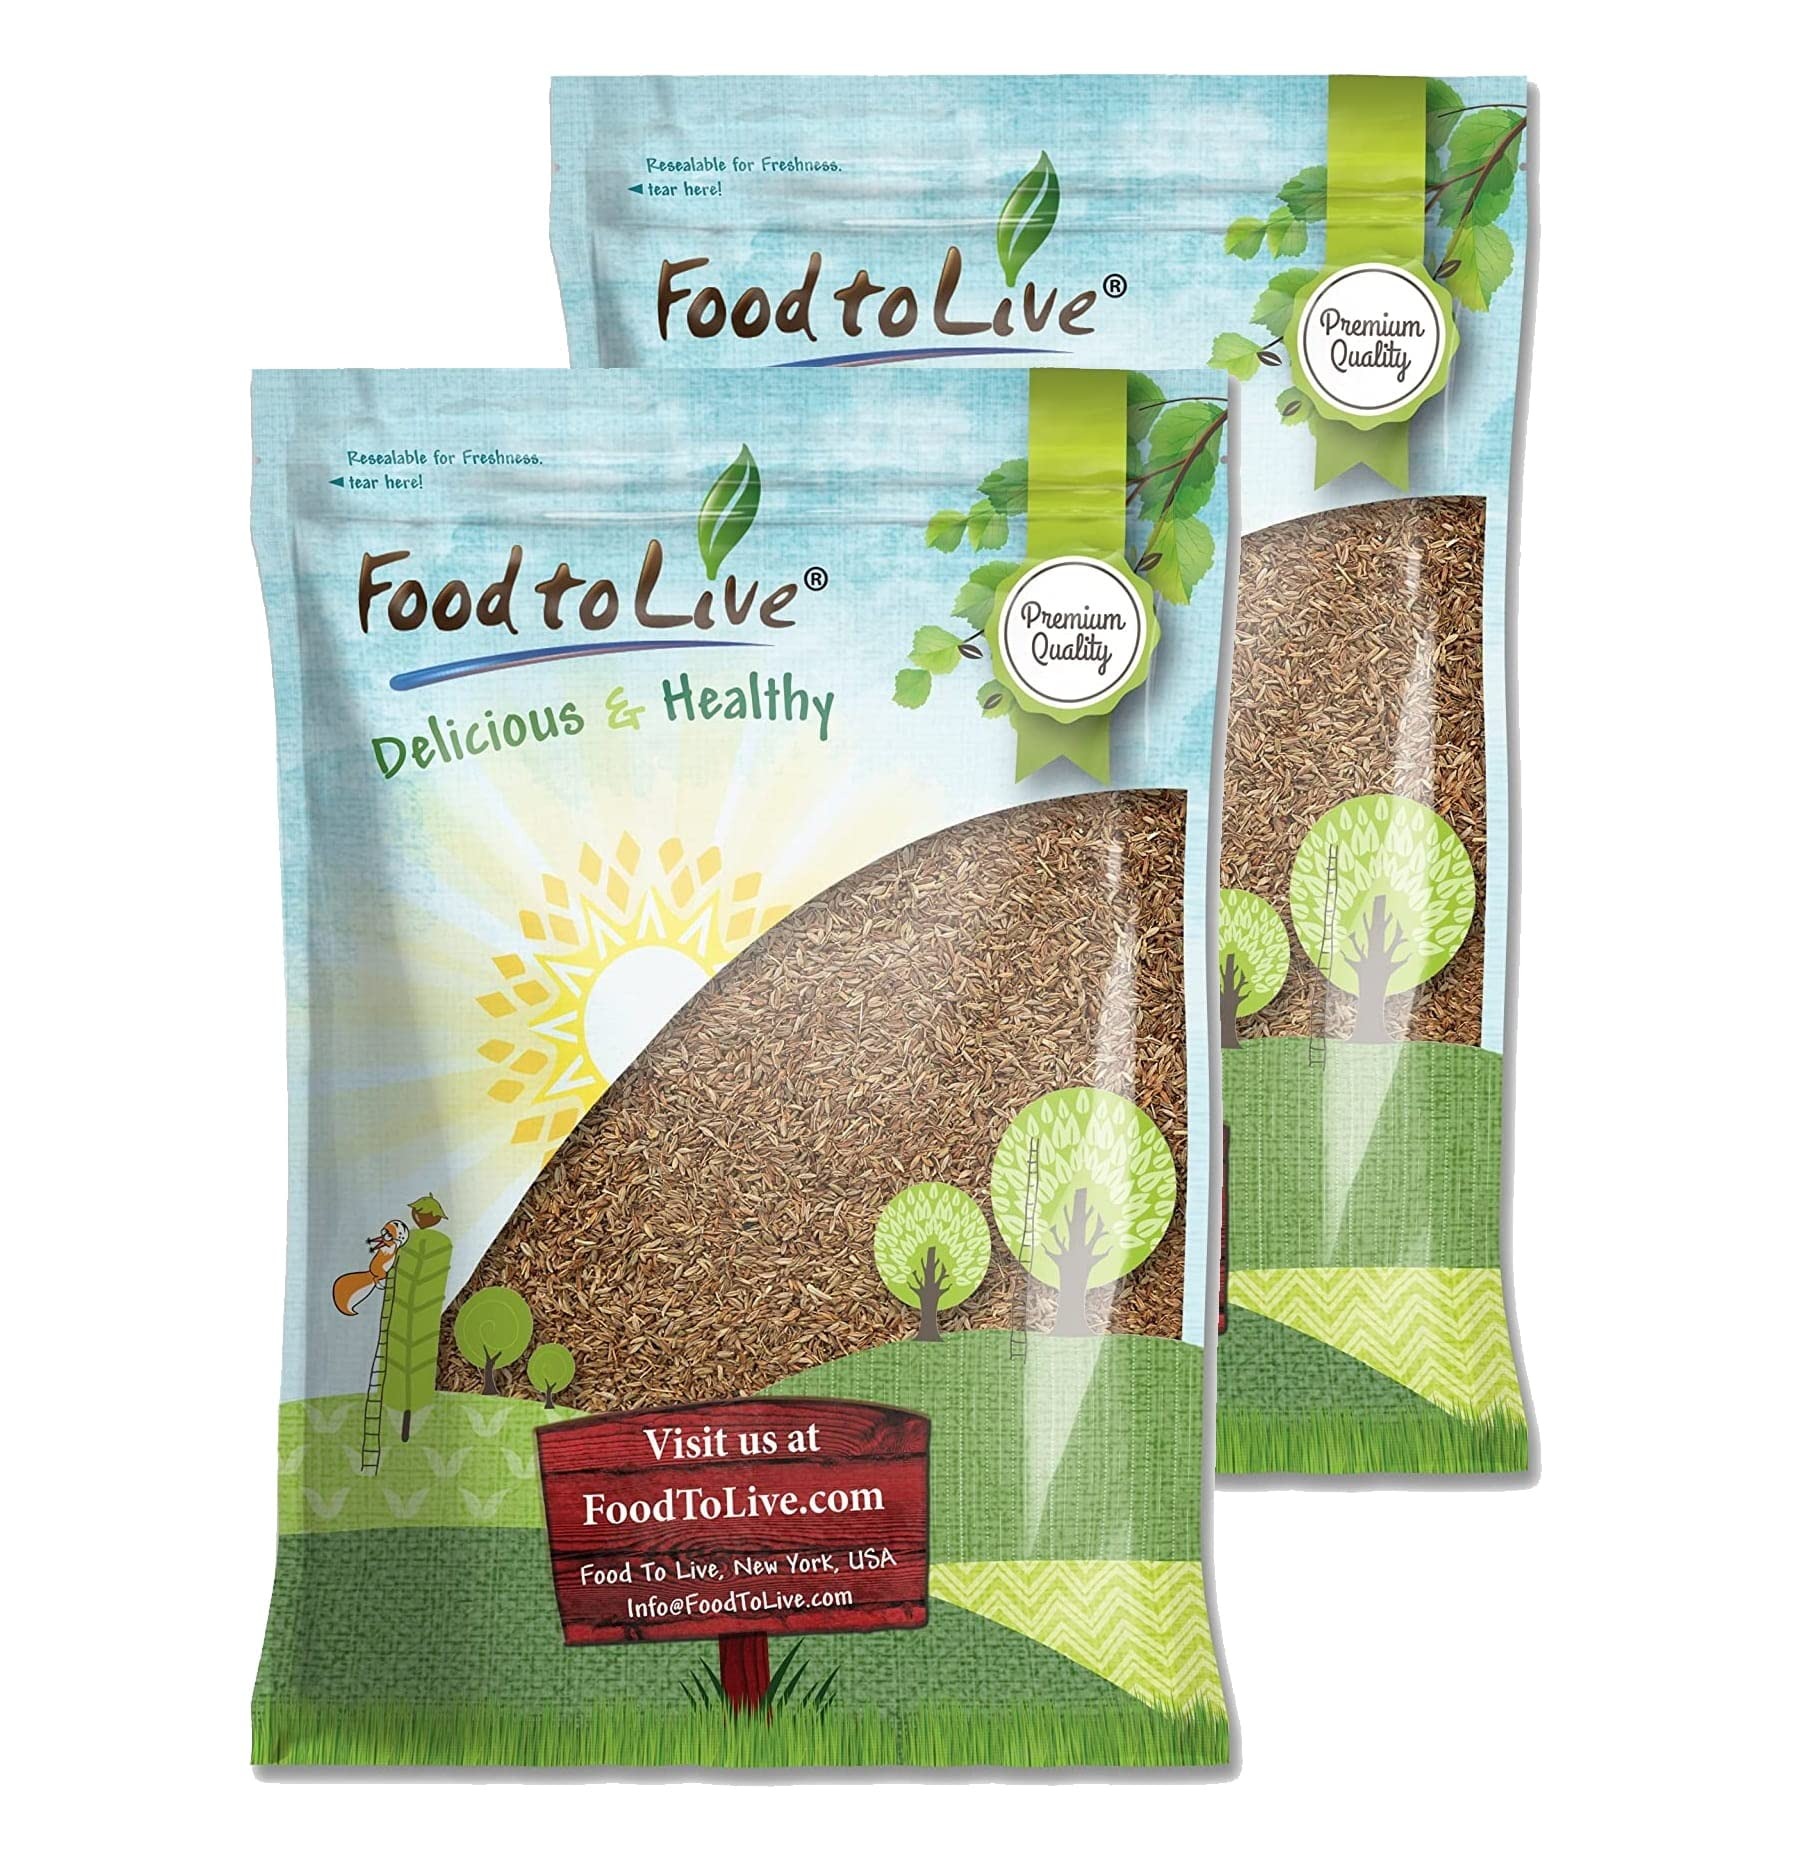
Item Name: Food to Live- Whole Cumin Seeds, 12 Pound Jeera Seeds, Vegan, Kosher, Bulk Fragrant Spice. High in Iron, Magnesium, Fiber. Pairs Well with Mexican, Middle Eastern, and Indian Dishes.
Bullet Point 1: ✔️ANCIENT DELICIOUS SPICE: Cumin seeds are a staple spice in many world’s cuisines and has been used by people for millennia.
Bullet Point 2: ✔️RICH FLAVOR AND AROMA: Both the smell and taste of cumin seeds are amazing, which means you definitely should have it in your spice arsenal.
Bullet Point 3: ✔️ENHANCES SAVORY RECIPES: No matter what savory dish you cook, be it meat, stew, or pilaf, cumin spice will make it more delicious.
Bullet Point 4: ✔️GREAT FOR BAKING: Bread would taste better when baked with whole cumin seeds. Either add them to the dough or sprinkle on top or do both!
Bullet Point 5: ✔️MUST-HAVE FOR A CURRY: Cumin spice is a staple in Indian cuisine and is an absolute must-have ingredient for the curry spice mix.
Product Description: Cumin seeds are used as a spice for their distinctive flavor and aroma. It is globally popular and an essential flavoring in many cuisines, particularly South Asian, Northern African and Latin American cuisines. Cumin can be found in some cheeses, such as Leyden cheese, and in some traditional breads from France. It is commonly used in traditional Brazilian cuisine. Cumin can be an ingredient in chili powder (often Tex-Mex or Mexican-style), and is found in achiote blends, adobos, sofrito, garam masala, curry powder, and bahaarat. Cumin helps to add an earthy and warming feeling to food, making it a staple in certain stews and soups, as well as spiced gravies such as chili. It is also used as a ingredient in some pickles and pastries. Health Benefits: - Iron for Energy and Immune Function - Seeds of Good Digestion According to the USDA, one tablespoon of cumin spice contains - Calories (kcal): 22 - Fat (g): 1.34 - Carbohydrates (g): 2.63 - Fiber (g): 0.6 - Protein (g): 1.07
Value: 192.0
Unit: Ounce

Price: 98.99